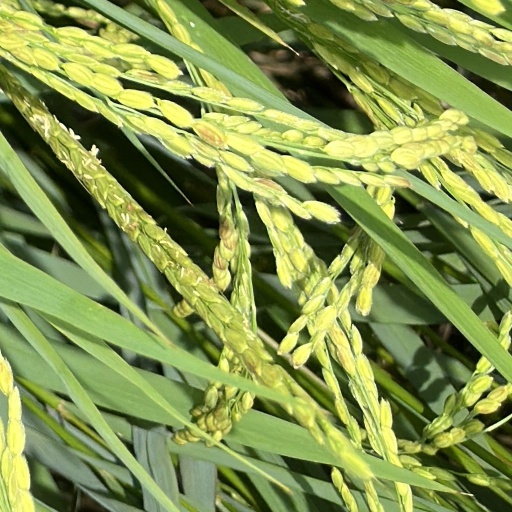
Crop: rice